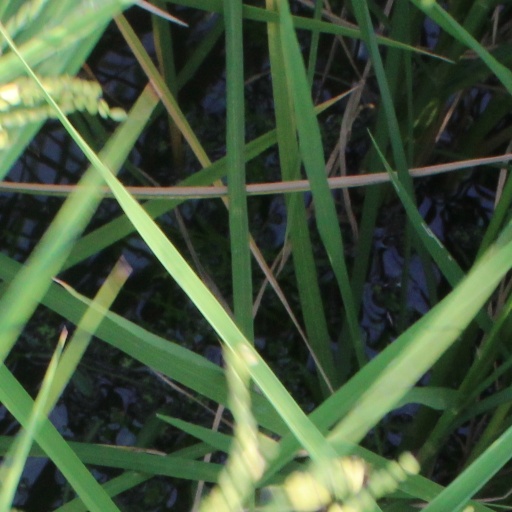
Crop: rice